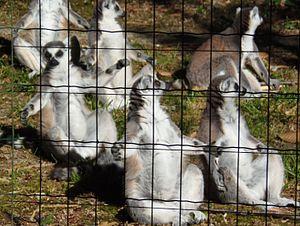
Maki catta en séance de «